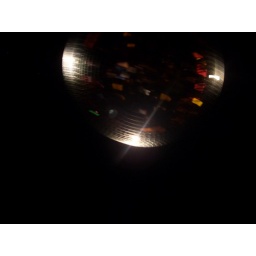
the mirror ball at cielo is the largest i've seen in any night club